List of Doctor Who universe creatures and aliens

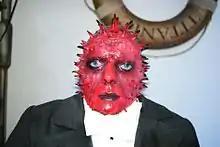
Bannakaffalatta on display at the "Doctor Who" Experience

The Time Lords are a race of humanoid aliens to which the Doctor, among other characters, belongs. Time Lords have the ability to regenerate when mortally wounded. This process creates for them an entirely new body and results in major changes in personality, but retains the Time Lord's memories and identity. It is suggested in "The Power of the Daleks" (1966) that some detectable feature is retained, as the Daleks are immediately able to recognize the Second Doctor, even though he has just regenerated. During "The Time of the Doctor" (2013), it was confirmed by the Eleventh Doctor that a Time-Lord, naturally, is only allowed 12 regenerations, resulting in 13 different incarnations. In the same episode, the Doctor saves Clara's life by sending her home to her own time, but in protest she clings to the TARDIS through the Time Vortex on its return. Upon arriving 300 years later, she finds a visibly aged Doctor, proving that Time Lords experience natural physical changes during each lifespan between regenerations. In the episode "A Good Man Goes to War" (2011), it is suggested this ability evolved due to the Time Lord race's long-term exposure to the untempered schism.